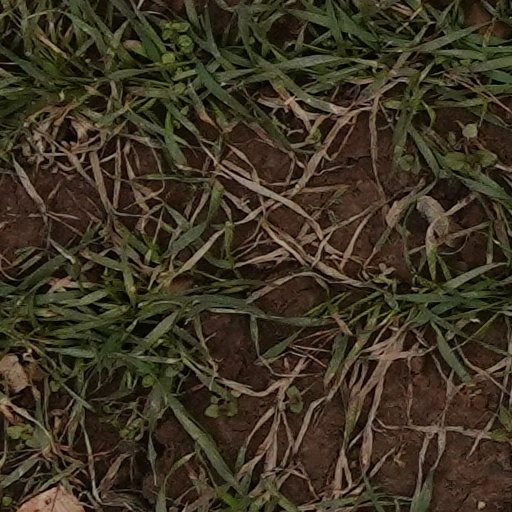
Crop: wheat